Collegium Melitense

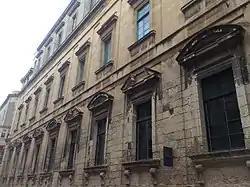
Old University Building, Valletta

The Collegium Melitense was a Jesuit college in Valletta, Hospitaller Malta, which existed between 1592 and 1769. Lectures at the educational institution began in 1593, and it moved to a purpose-built building adjacent to a Jesuit church in 1597. The 17th century saw an expansion of its curriculum and an increase in the number of students in the college, and in 1727 it was recognised as a university and subsequently it also became known as the Academia Parthenia. After the Jesuits were suppressed from Malta, the college was reorganised into the "Pubblica Università di Studi Generali", which was established on 22 November 1769. The latter is now known as the University of Malta.